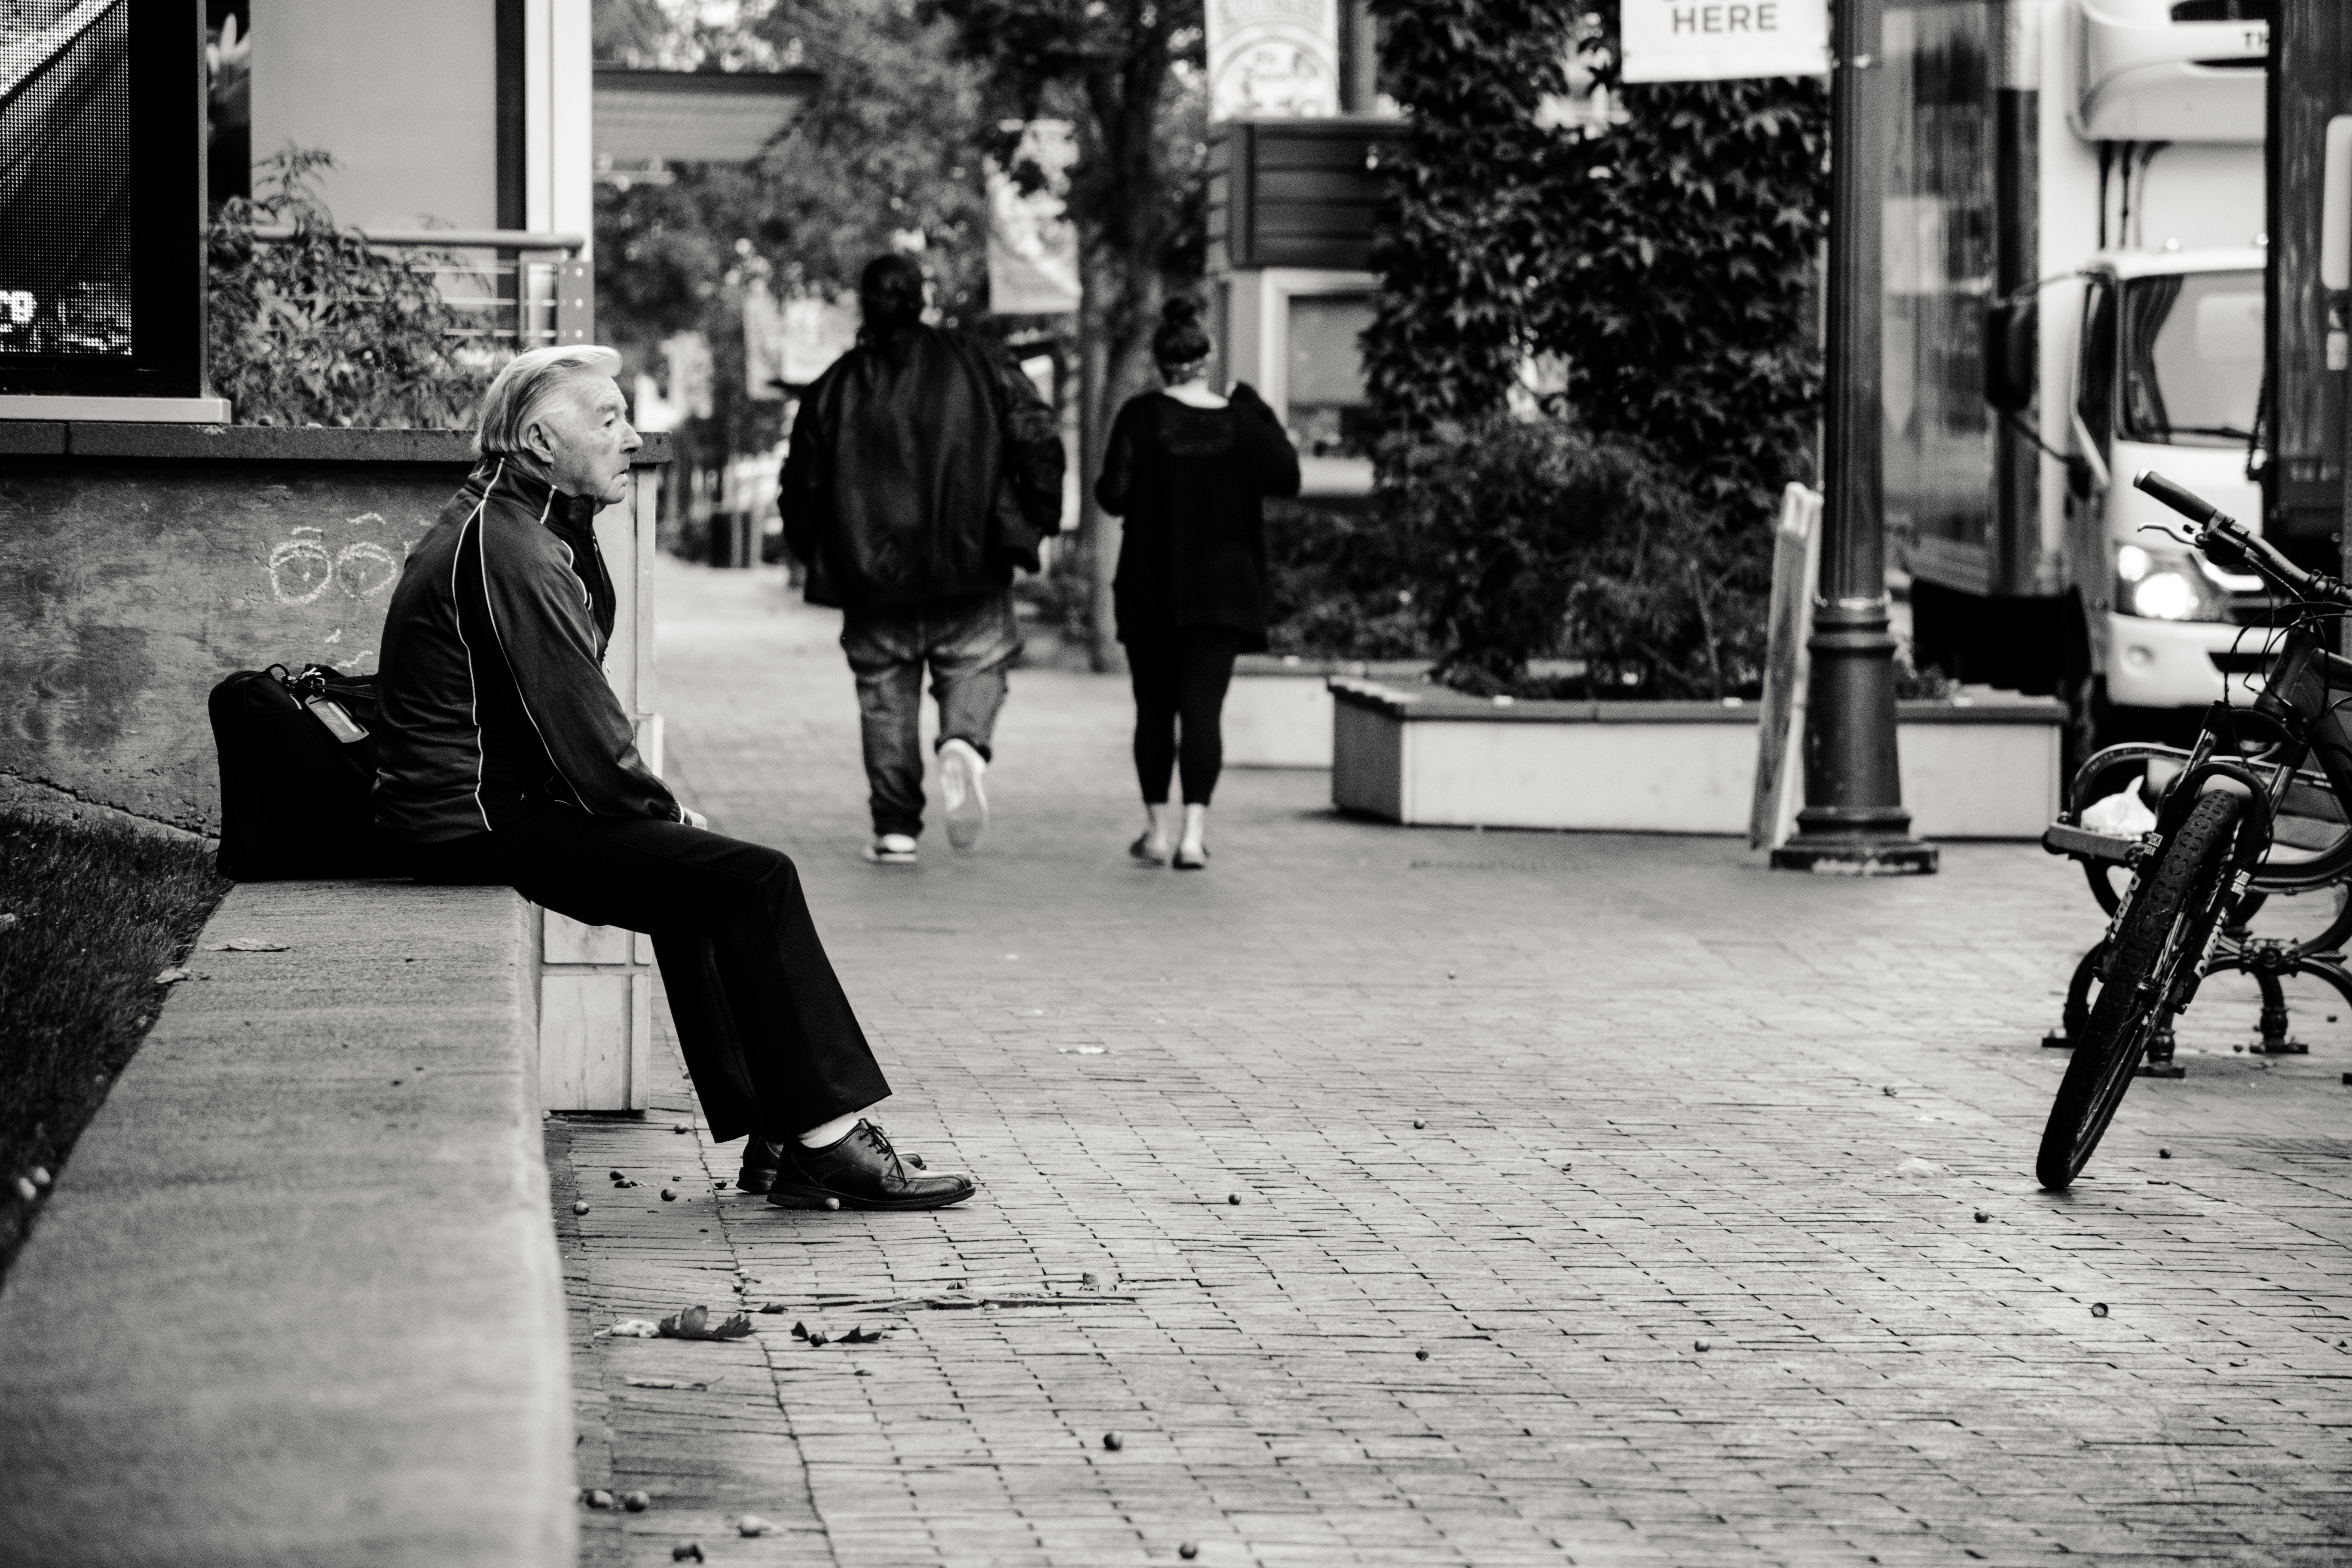
road, white, photograph, black, street, black and white, urban area, mammal, infrastructure, public space, sitting, photography, monochrome photography, snapshot, standing, monochrome, girl, tree, pedestrian, sidewalk, city, recreation, walking, flooring, style